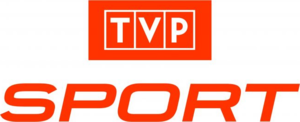
Telewizja Polska est le groupe de télévision publique polonaise.